Zacatecas (city)

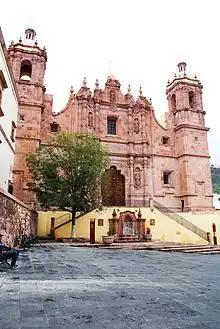
Temple of Santo Domingo

In the city proper just south of the main plaza, is the cathedral, which is located over the ruins of pre-Hispanic temples. The current structure dates from 1752 and has a façade of sculpted pink stone. The best time to appreciate the façade is in the late afternoon when the sun shines directly on it. This church is considered to be one of the best examples of Mexican Churrigueresque architecture. The first parish church was built on this site between 1567 and 1585, but it was in ruins by the beginning of the 17th century. A second church was built between 1612 and 1625 and was called the Chapel of Santo Cristo. The remains of this construction can be seen in the first level of the south tower and the main façade. The current cathedral was begun in 1729 with main façade finished in 1745 but not opened to worship until 1752.